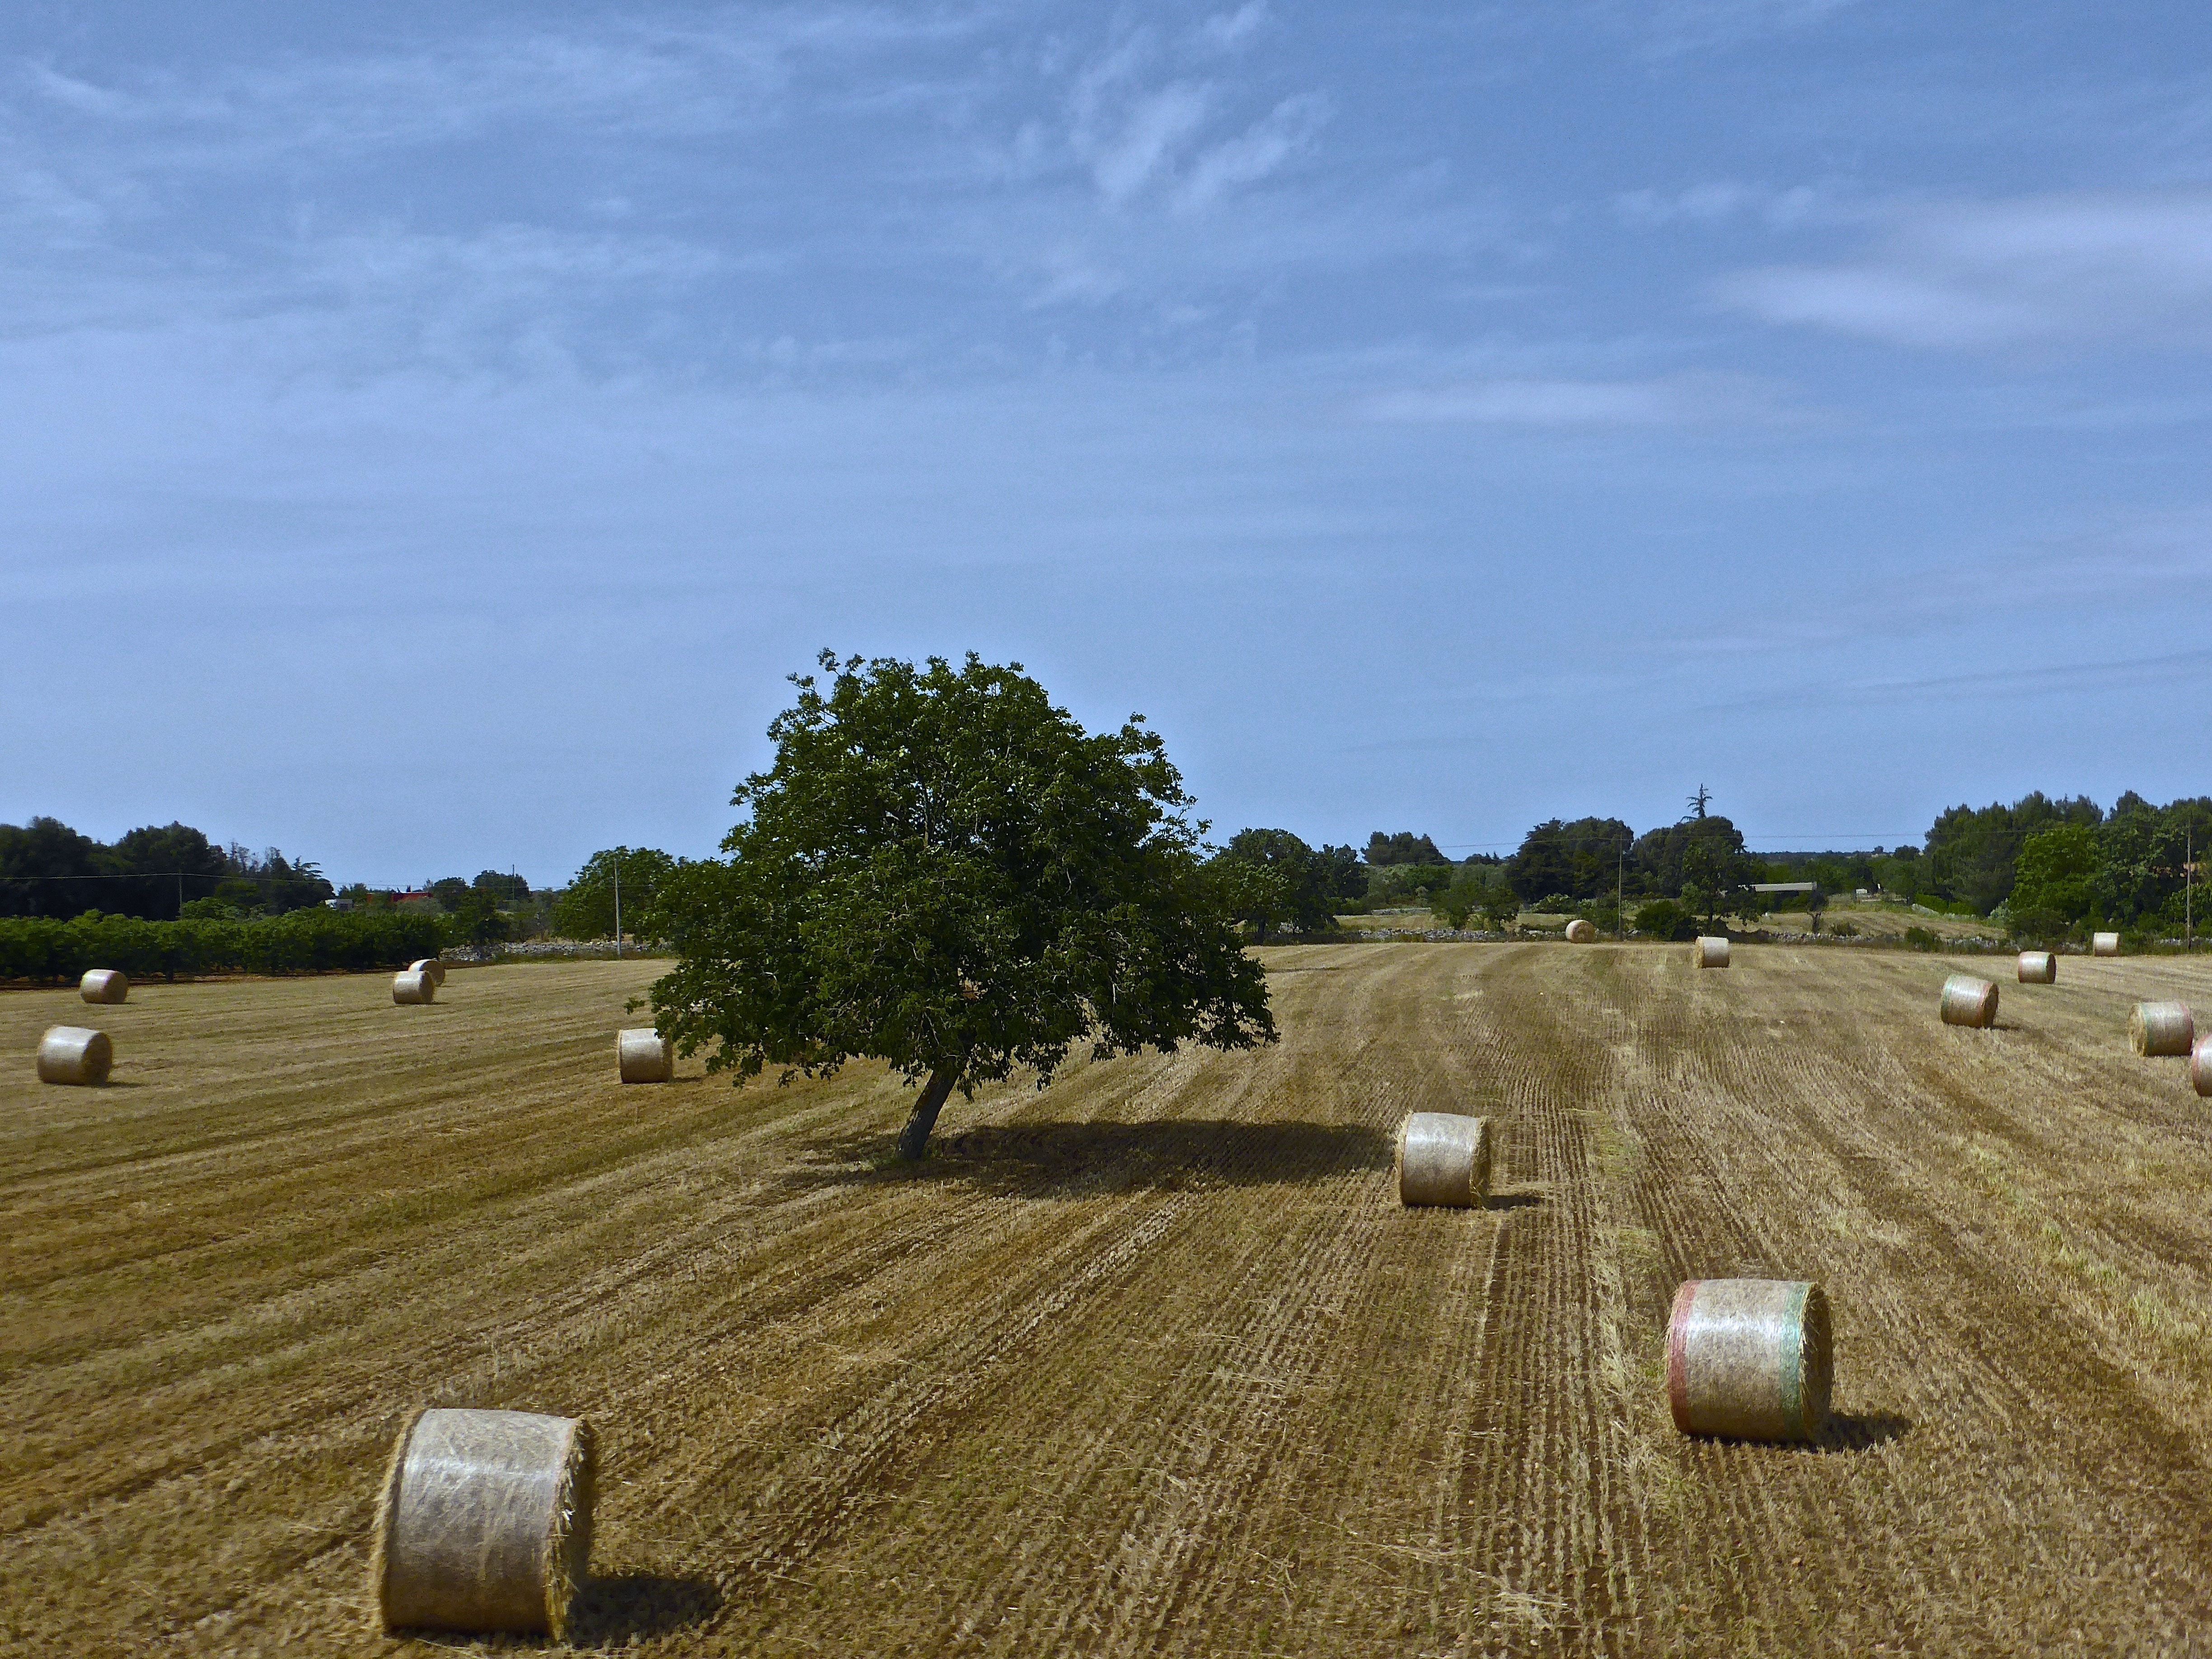
grass, hay, field, farm, prairie, countryside, farming, harvest, crop, pasture, soil, agriculture, plain, farmland, agricultural, grassland, ecosystem, hay bales, rural area, grass family